Dempster Street

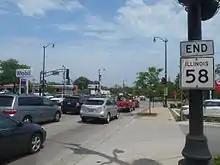
IL 58 ending at Dempster Street/Skokie Boulevard

Dempster Street is a major east–west street in the northern suburbs of Chicago. It is assigned 8800 North in the Chicago address system, being located north of Madison Street.